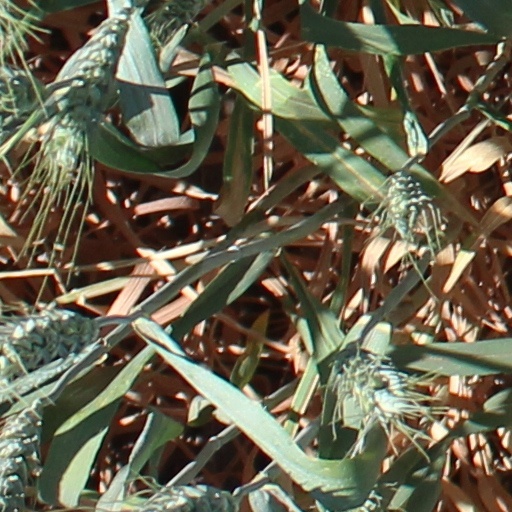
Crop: wheat